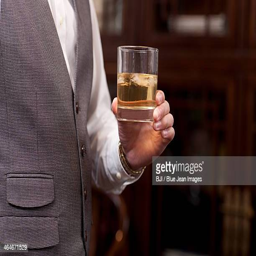
businessman with a glass of wine